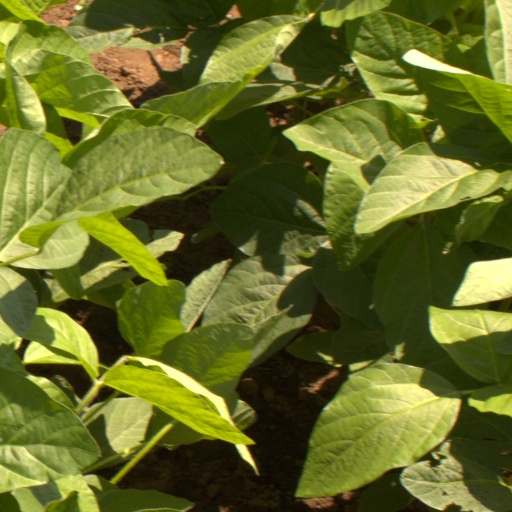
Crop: soybean